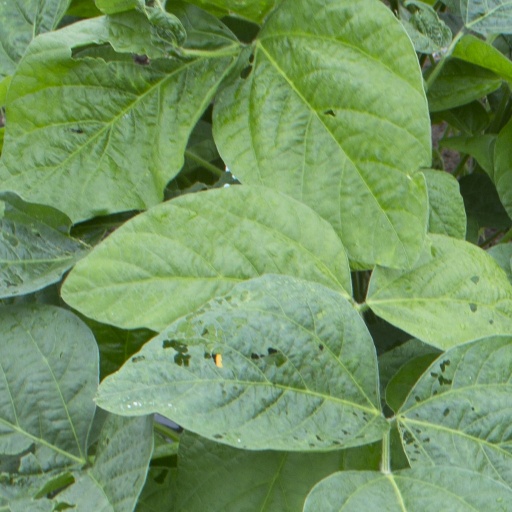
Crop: soybean